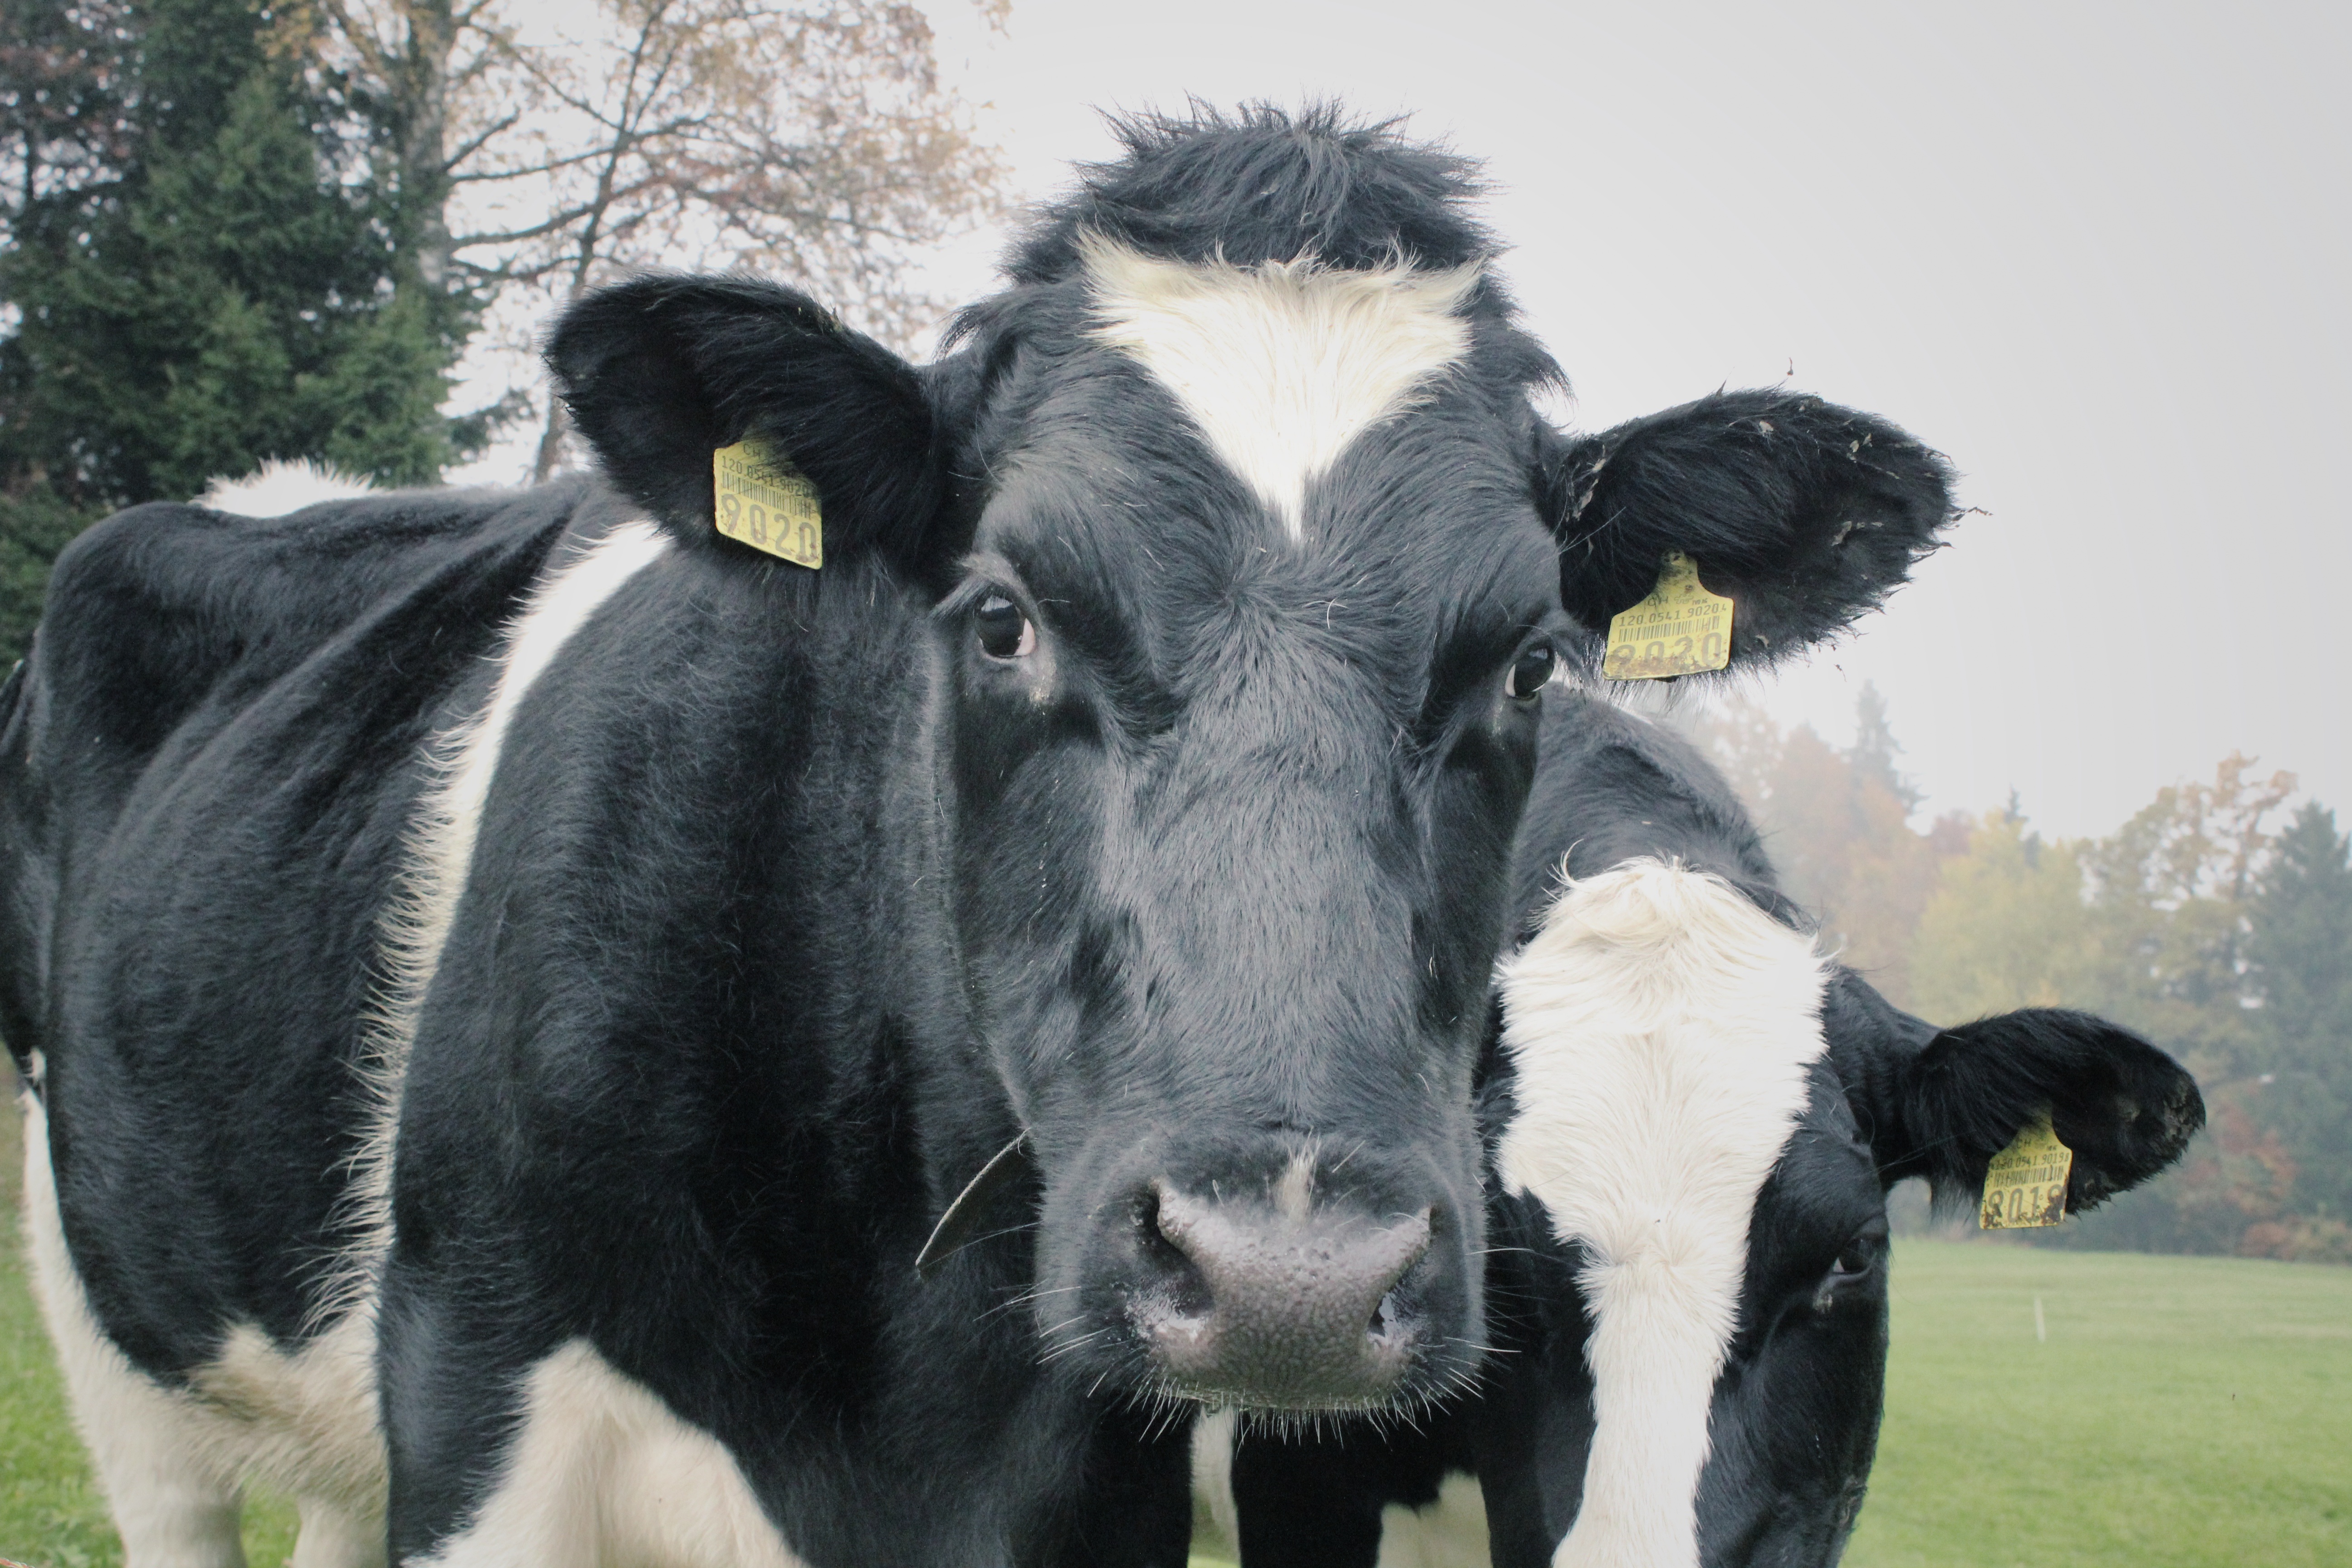
farm, animal, portrait, cattle, herd, farming, pasture, grazing, livestock, mammal, agriculture, calf, agricultural, cows, bull, vertebrate, yak, staring, dairy, dairy cow, two cows, staring cows, cattle like mammal, cow goat family